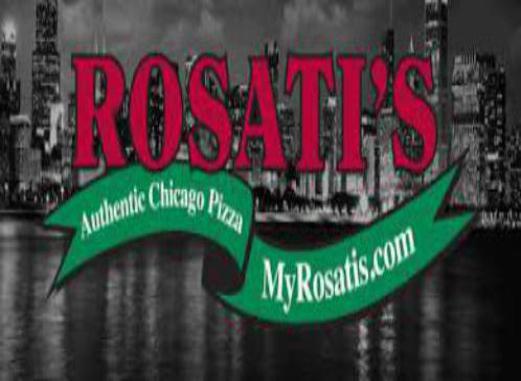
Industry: Food